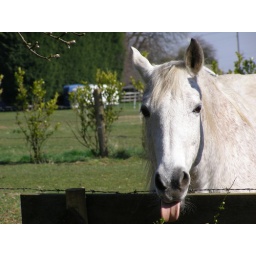
Horse in the field next door to my home .........a203